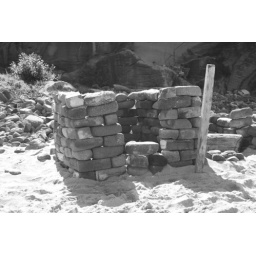
once upon a time, kids castle at the beach